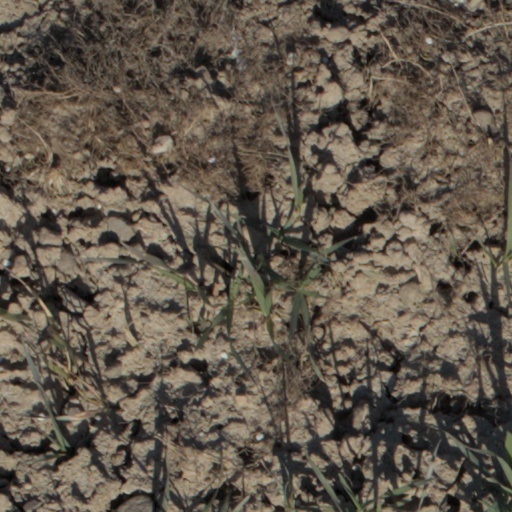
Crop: wheat